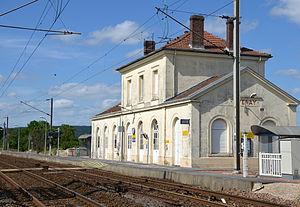
Gare d'Avenay sur la ligne Epernay Reims, Marne, France
La gare d'Avenay est une gare ferroviaire française de la ligne d'Épernay à Reims, située sur le territoire de la commune d'Avenay-Val-d'Or, dans le département de la Marne en région Grand Est.